Carl Dau

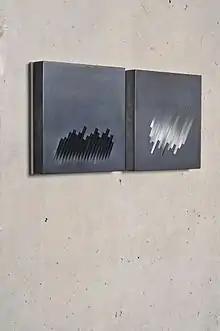
Objekt 1980

At the age of 23 he began training as a goldsmith. In 1972 immediately after earning his master goldsmiths´ degree at the Hanau State Academy and being awarded a gifted students´ educational grant, he went to Berlin to complete further studies at the Berlin College of Fine Arts.